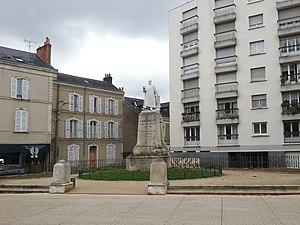
Photo de situation de la statue de Léon Bollée, au Mans.
Léon Bollée est un inventeur et constructeur automobile français.